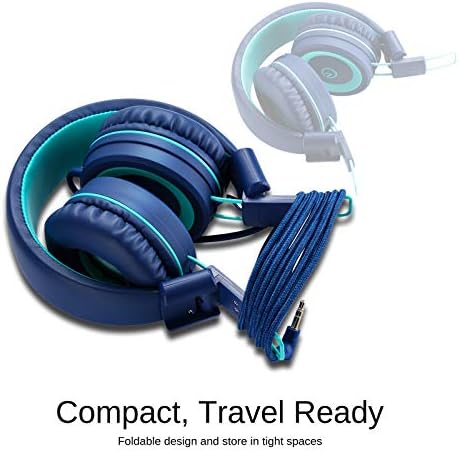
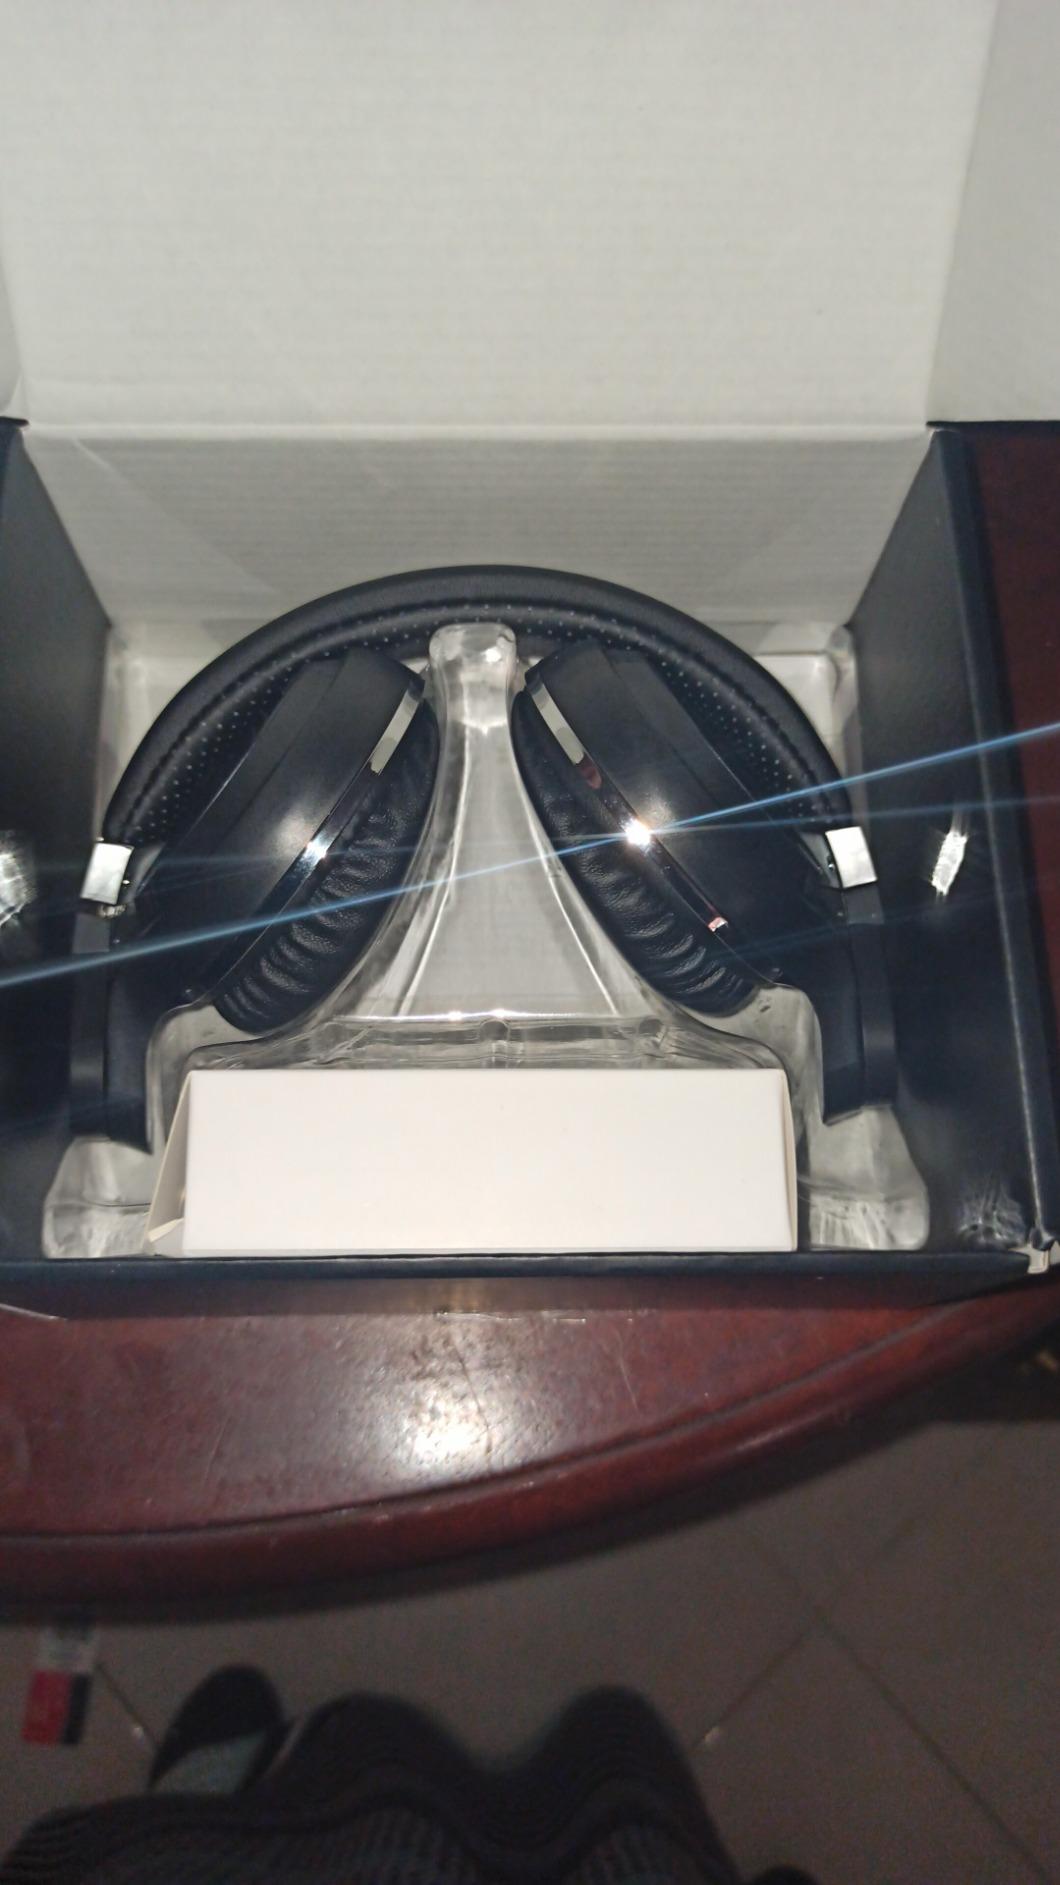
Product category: headphones
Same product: no